Sealand national football team

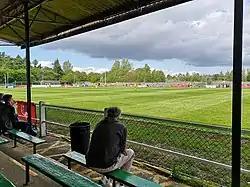
Wey Court where Sealand played their first game after reforming in 2012 against the Chagos Islands national football team.

The Sealand National Football Association (SNFA) was founded in 2003. In 2004, they played their first game against Åland drawing 2–2. All the players on the Sealand team were members of Vestbjerg Vintage Idrætsforening, a veterans side from Aalborg. However, the Danish-based SNFA ended their activities in 2006 and Sealand football took a break.